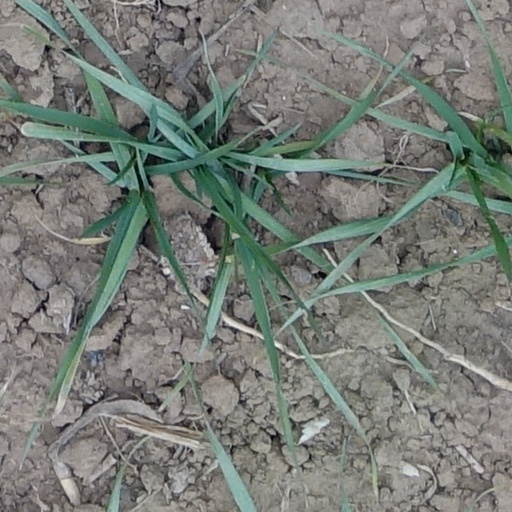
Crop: wheat